Independent Norwegian Brigade Group in Germany

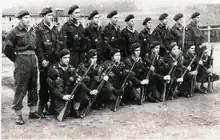
Officer training of Norwegian soldiers in occupied Germany, 1947.

The post-war armament situation in Norway can be simply described by the term "quartermasters' nightmare". The armed forces had and used a wide assortment of Norwegian weapons recaptured from the Germans, captured German weapons, British weapons as issued to Norwegian units trained in Britain, some Swedish weapons that came with the police force consisting of Norwegian refugees trained and equipped in Sweden during the war, and finally British and American weapons from air drops to the resistance.